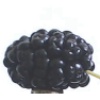
Label: Mulberry 1